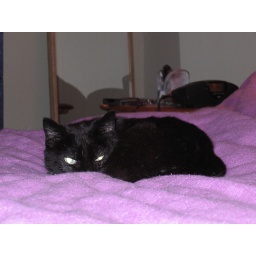
little black cat lies. curled up, tightly in a ball. all you see are eyes